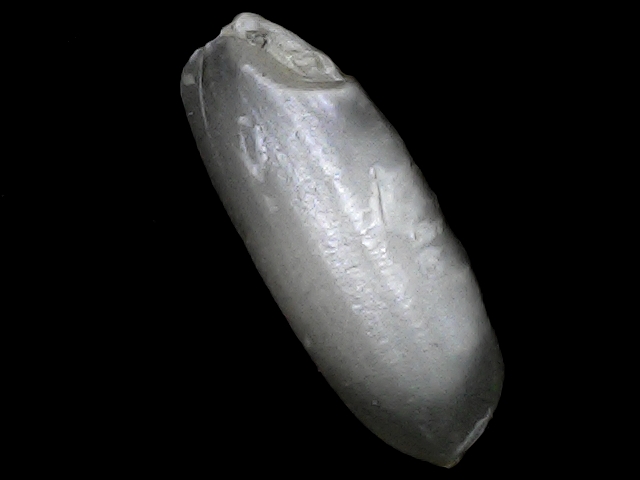
Rice variety: BRRI74